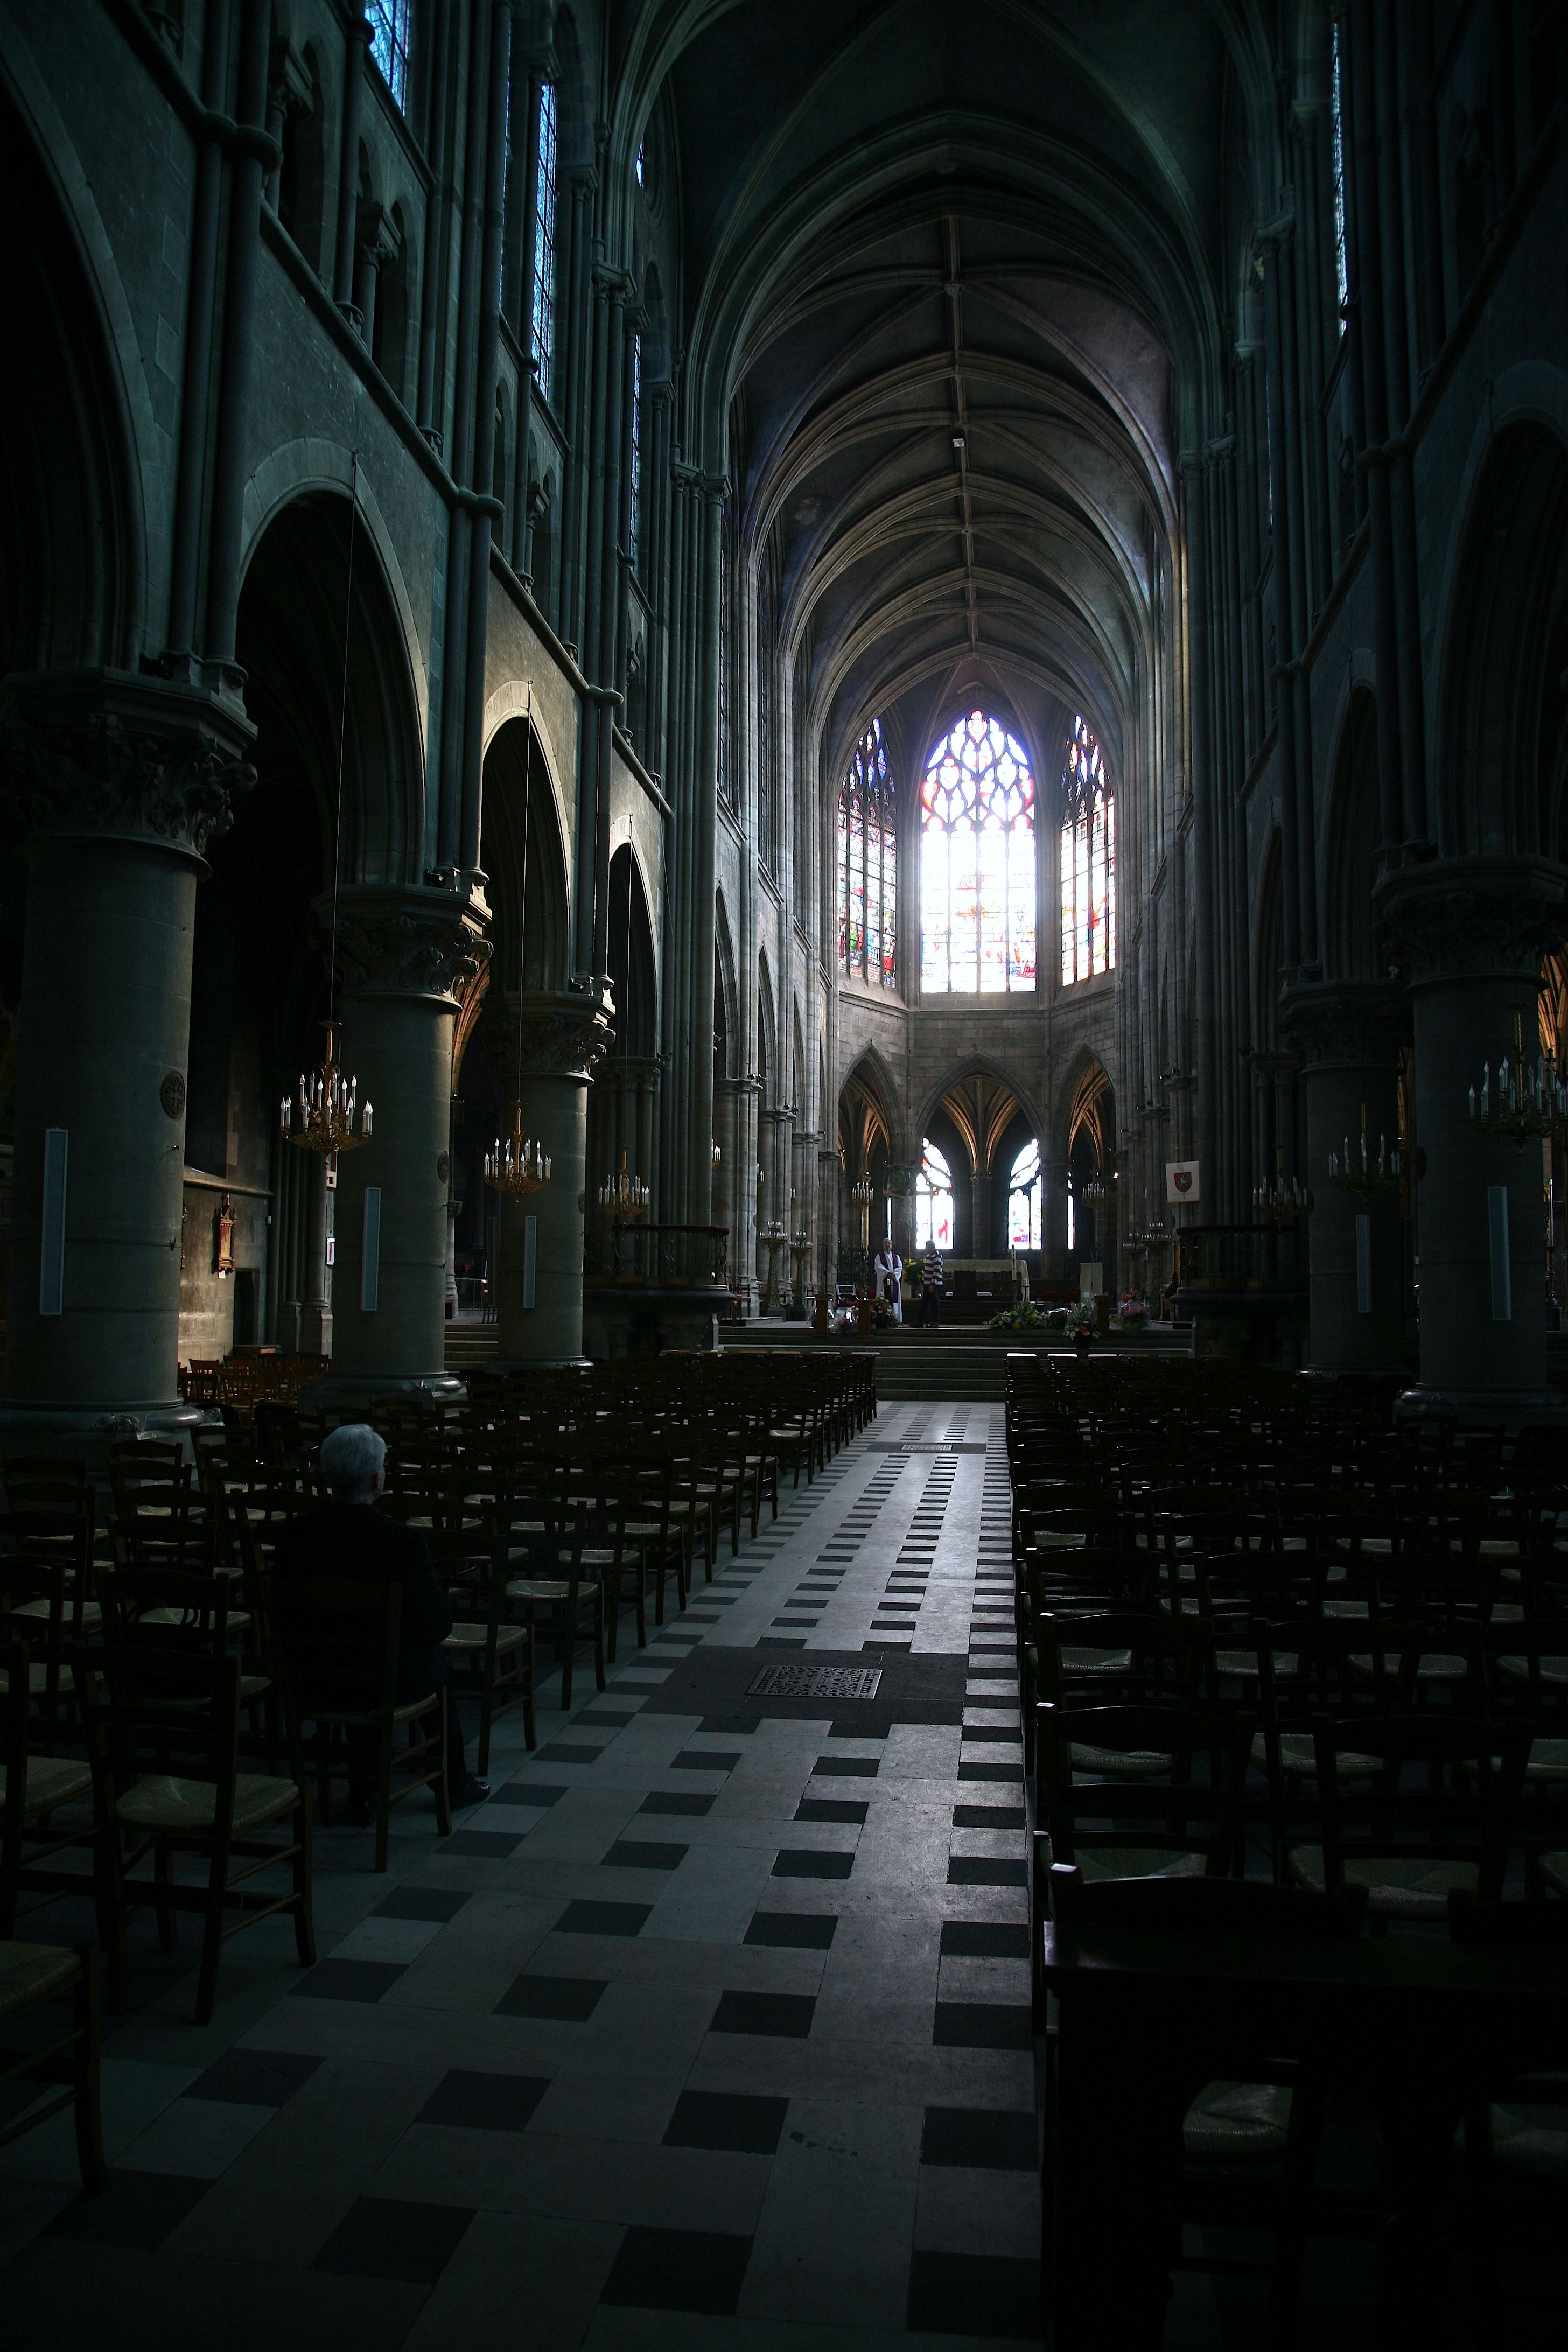
light, architecture, night, building, darkness, church, cathedral, gothic, place of worship, aisle, medieval, cool image, auvergne, allier, symmetry, arquitectura, eglise, catedral, cathedrale, nave, basilica, dom, architektur, basilique, gothique, kathedraal, cattedrale, historique, katedra, moulins, moulinssurallier, ardeaglais, nef, kirchenschiff, religiousarchitecture, gothic architecture